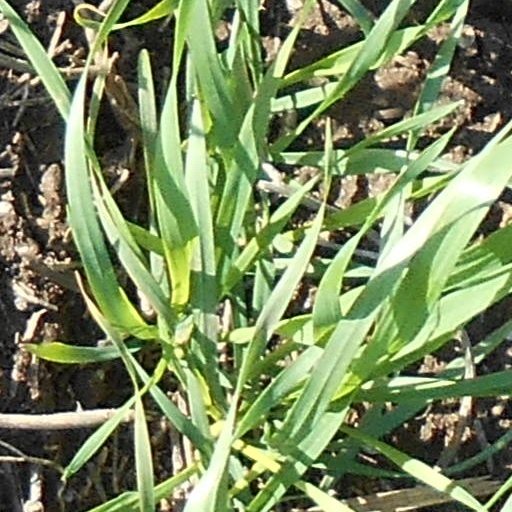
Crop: wheat